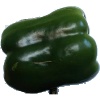
Label: green_pepper